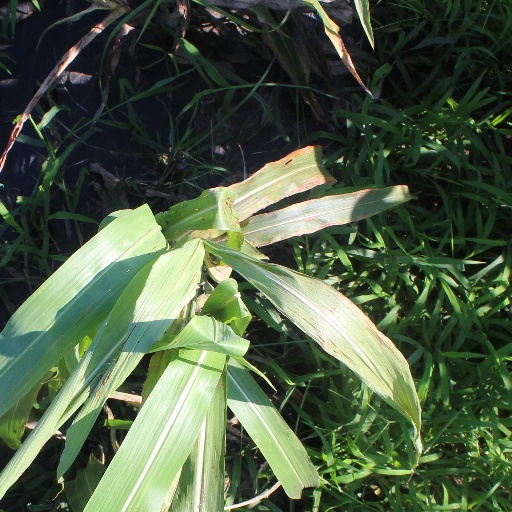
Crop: sorghum